Bonghwa County

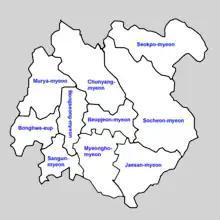
Administrative divisions of Bonghwa-gun

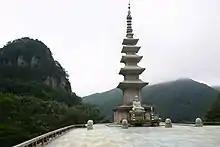
Cheongnyang Temple in Myeongho-myeon.

Bonghwa is divided into ten primary divisions: one "eup" (large village) and nine rural districts ("myeon").